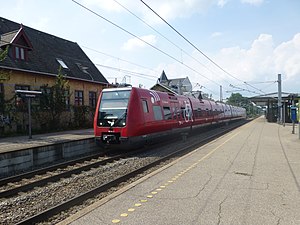
Linje F / Midlertidige linjer
Linje M i Gentofte i 2014.
Linje F er en S-togslinje, som kører mellem Hellerup Station og Ny Ellebjerg Station via Nørrebro Station. Linje F omtales af og til også som Ringbanen, idet den kører uden om den centrale del af København, i modsætning til de andre S-togs linjer.